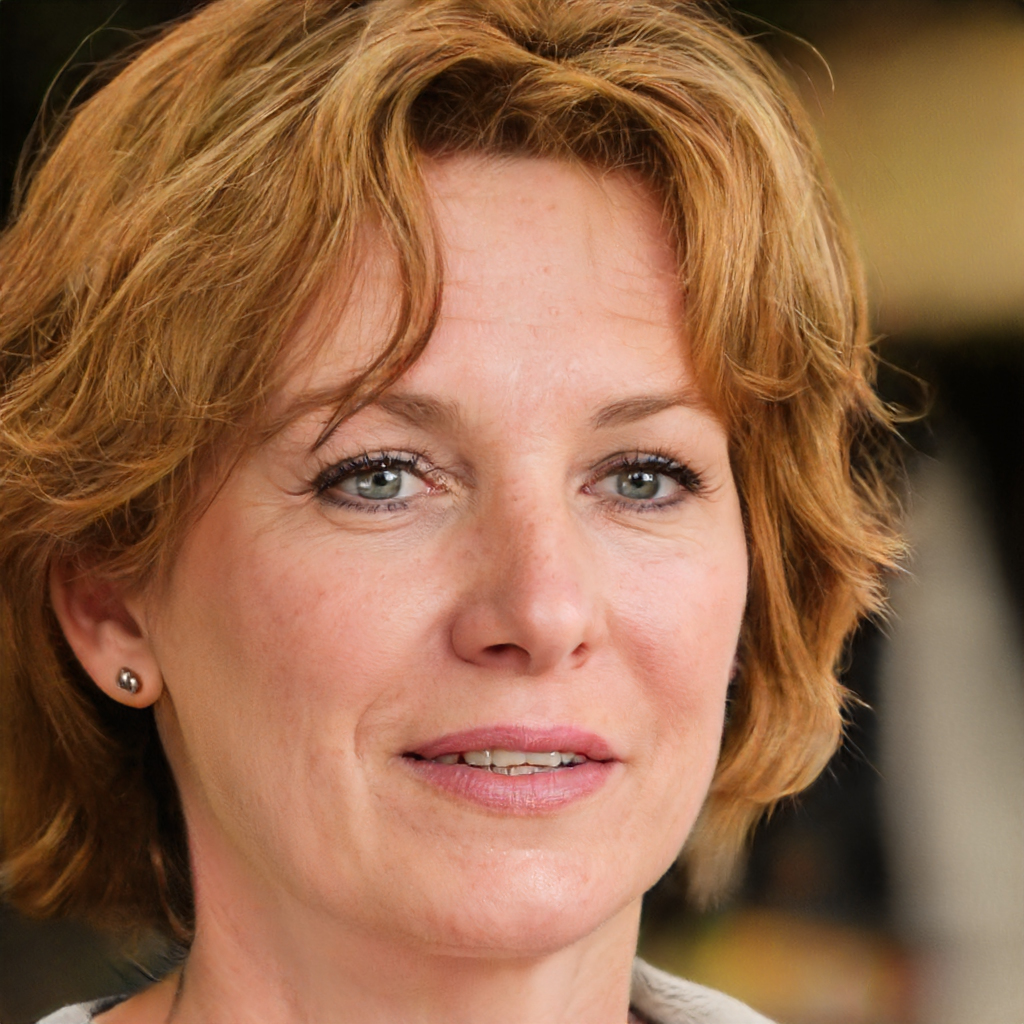
Gender: Female